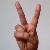
The image shows a hand gesture representing the letter 'V' in Indian Sign Language.